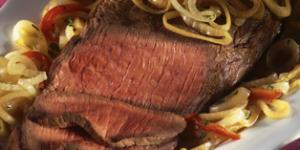
carne escabechada